Julia Gridley Severance

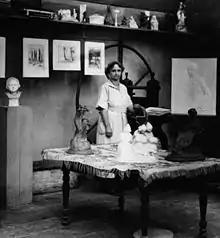
Julia Gridley Severance, from a 1922 publication

Julia Gridley Severance (January 11, 1877 – March 9, 1972) was an American artist, sculptor and puppeteer. The Julia Severance Faculty Studio at Oberlin College is her former studio, and is named for her.